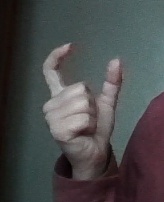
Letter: nun